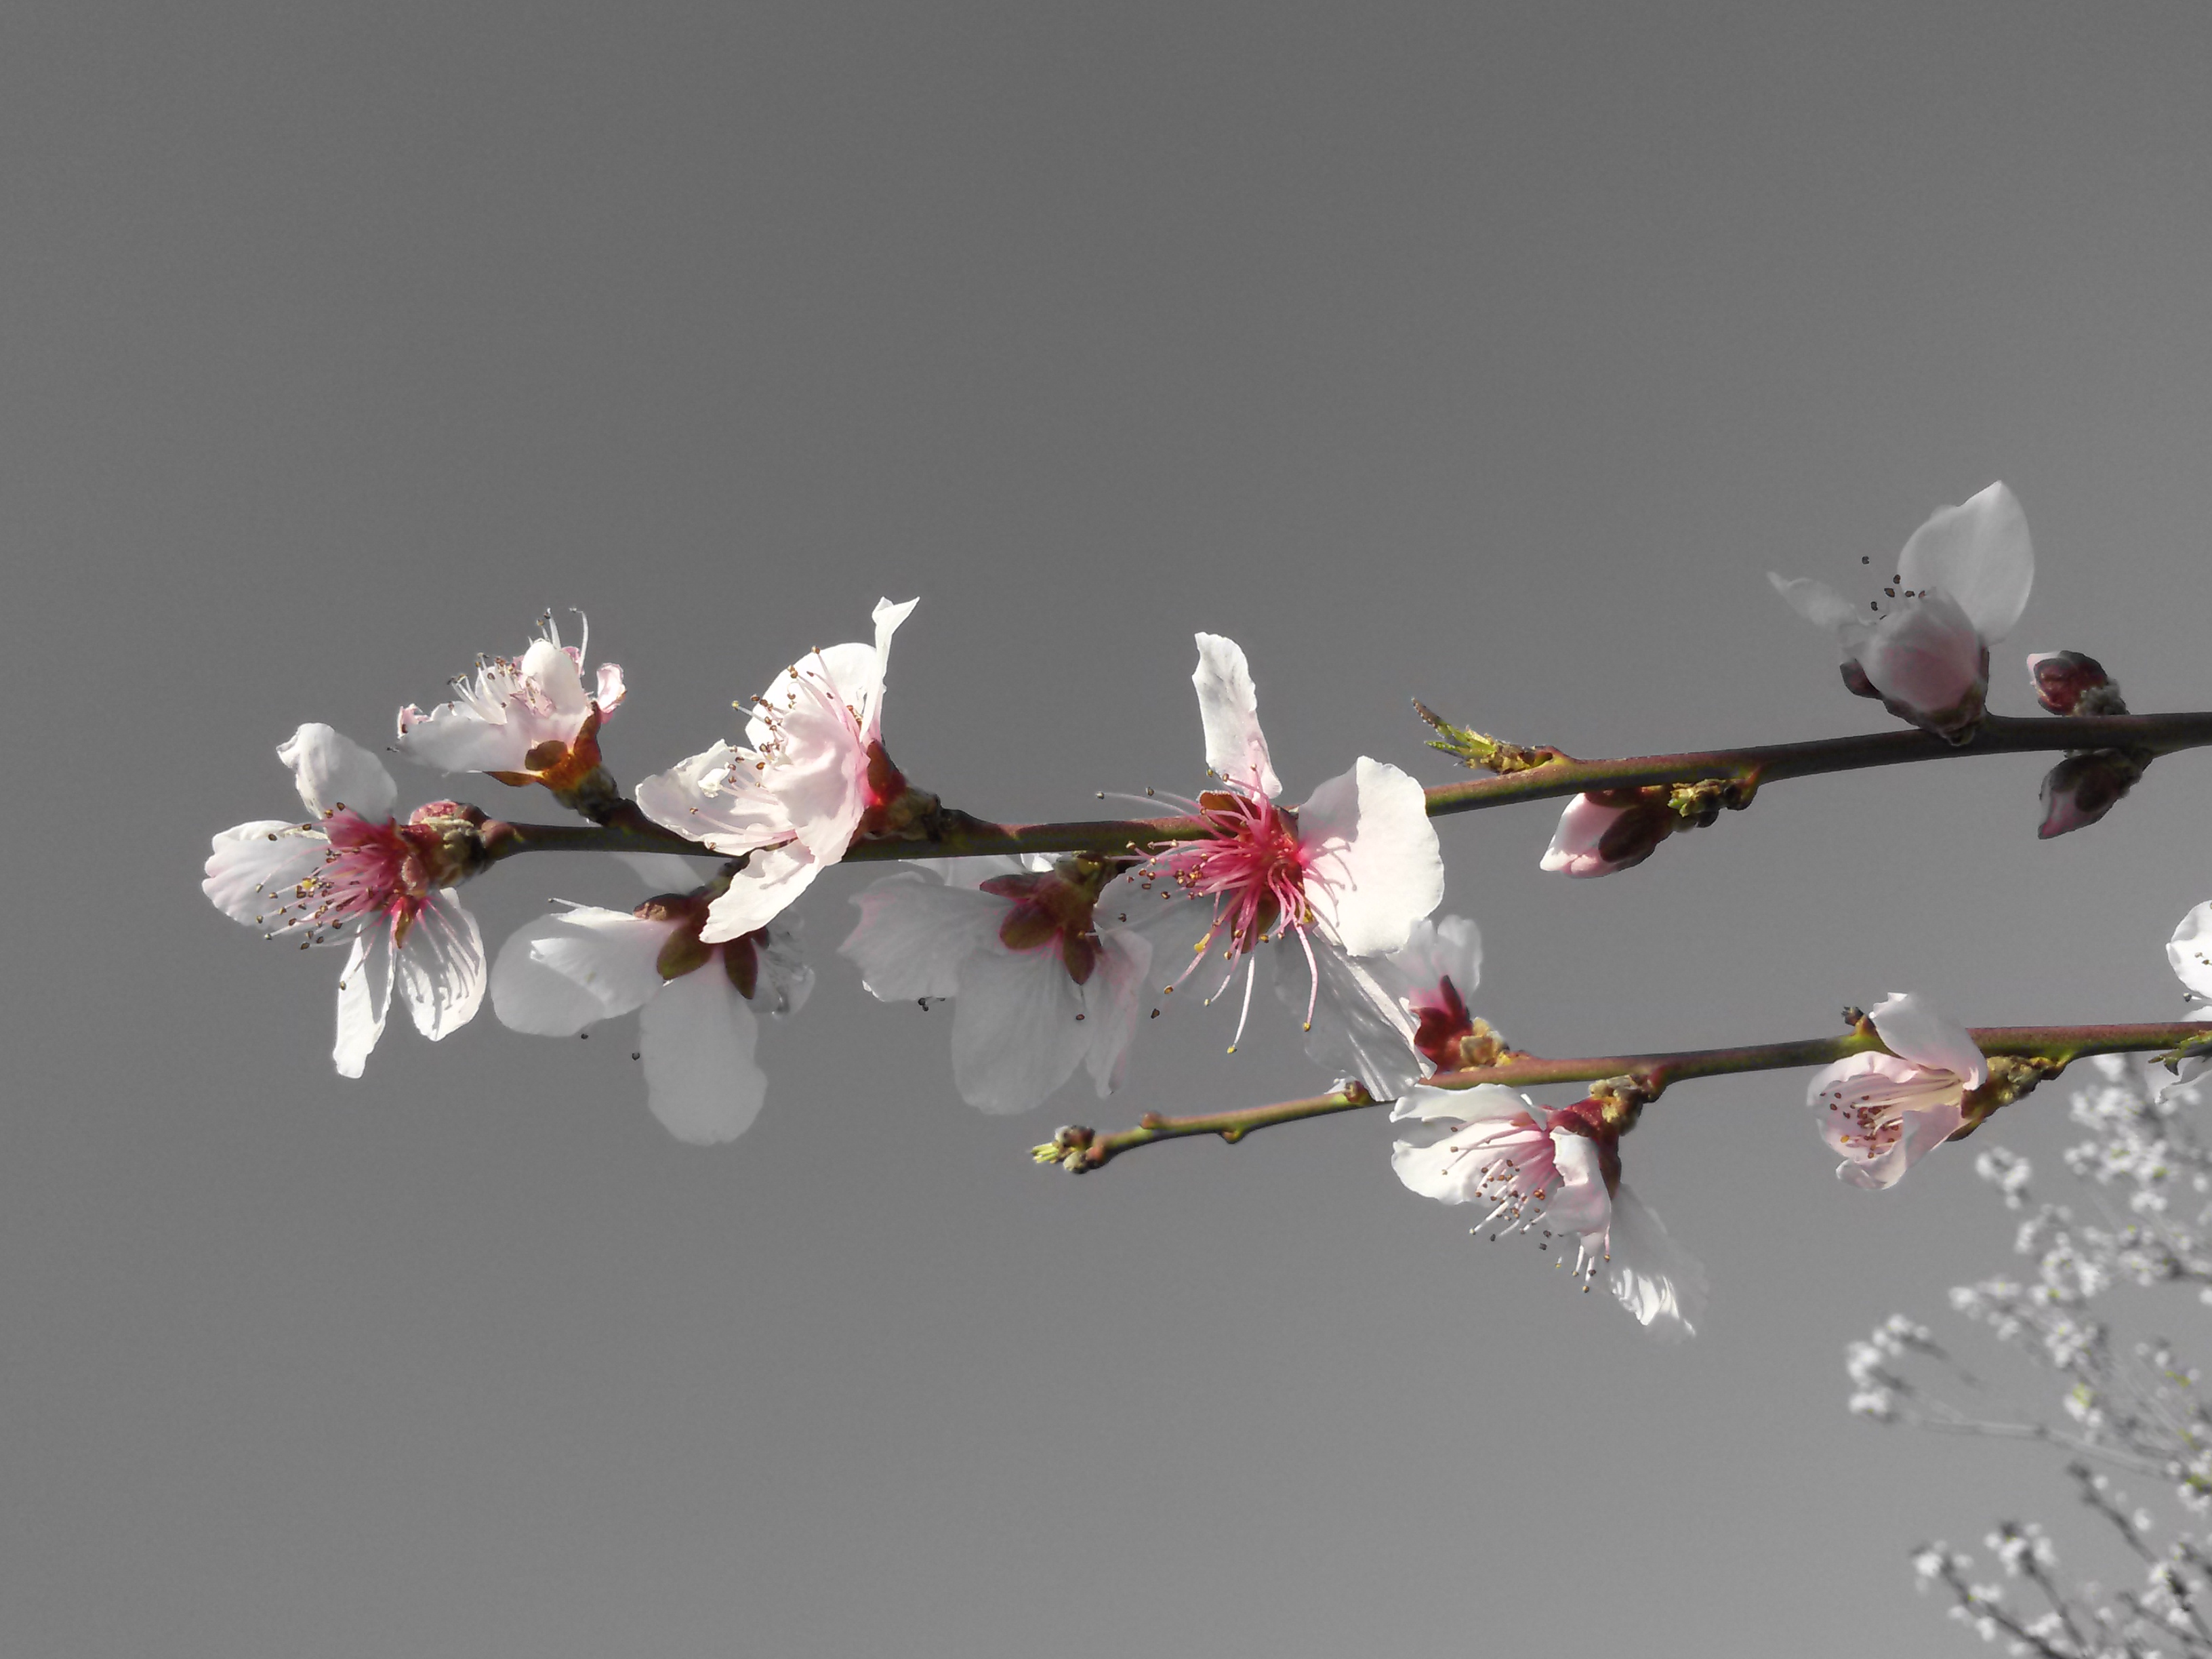
nature, branch, blossom, growth, plant, stem, flower, petal, environment, food, spring, produce, botany, blooming, flora, cherry blossom, twig, flowers, close up, apricot, april, bud, macro photography, flowering plant, land plant